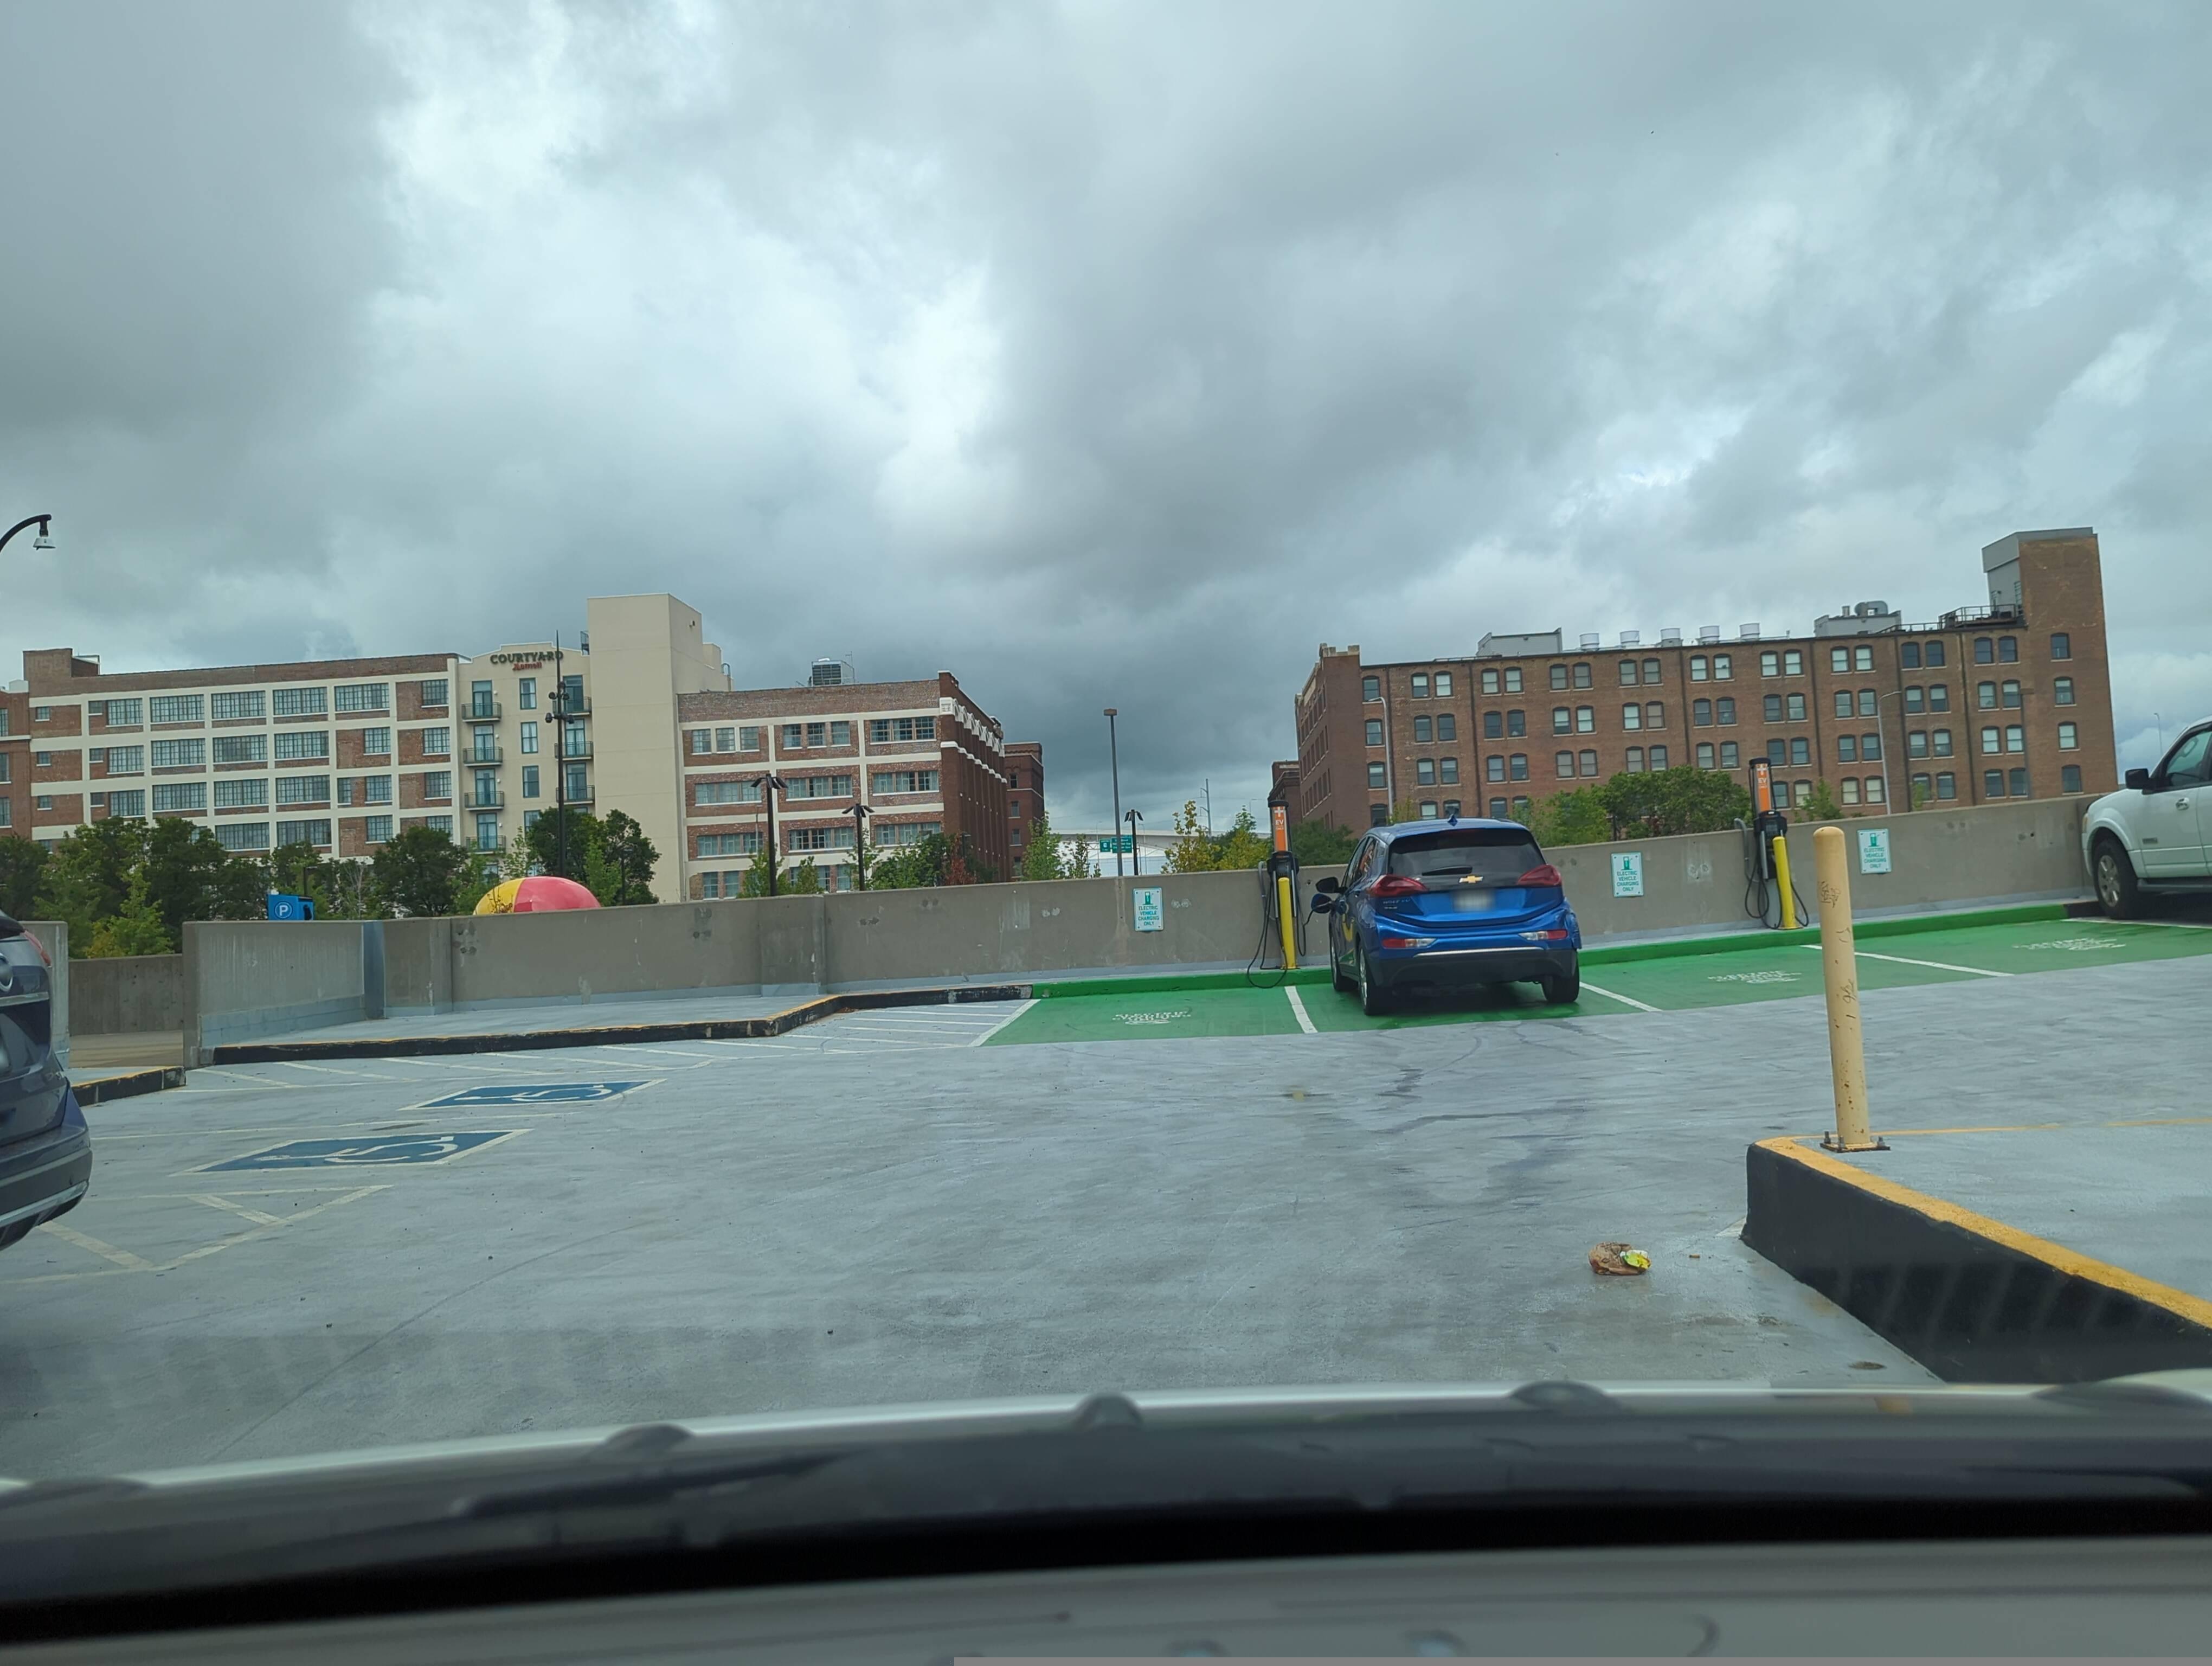
Feature: EV Charger
City: Omaha
State: Nebraska
Country: United States